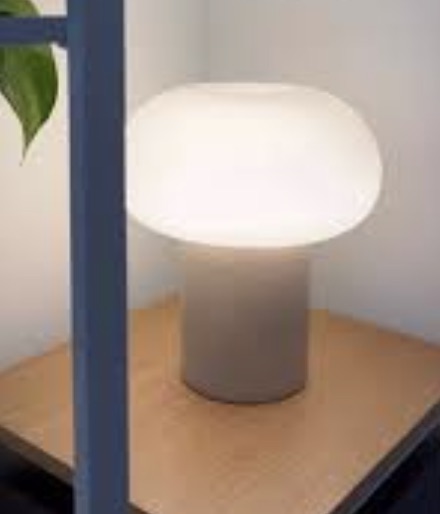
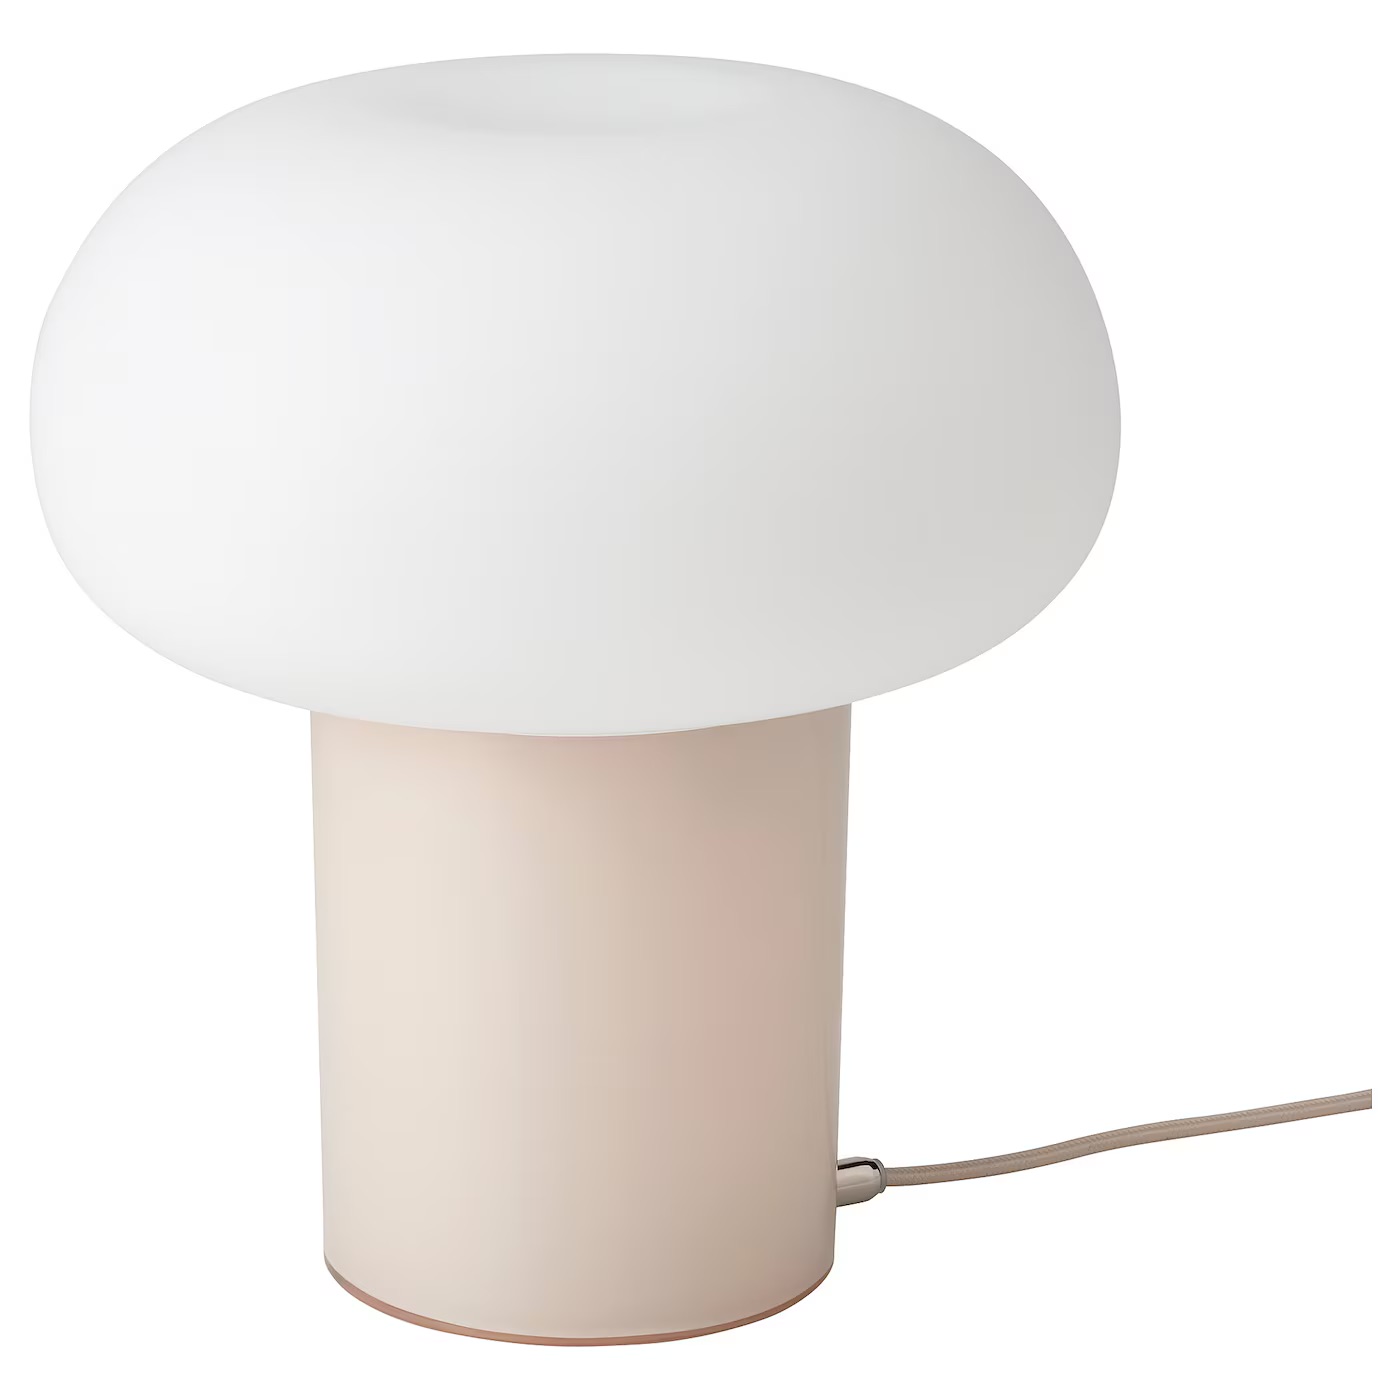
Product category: misc
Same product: yes